Mark Meily

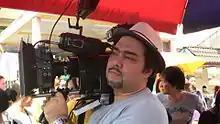

Mark A. Meily is a film director, producer and a film educator who started his career in the Philippines. He has directed campaigns for Procter & Gamble, Colgate-Palmolive, Coca-Cola, DocuSign, and FICO. His feature films have been presented at the film festivals of Deauville, Hawaii, Seattle, Goteborg, Marrakech, Montreal, Busan, Fukuoka and Brussels.